Three Kingdoms

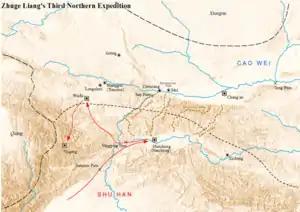
Zhuge Liang's third northern expedition against Cao Wei

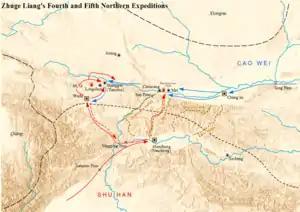
Zhuge Liang's fourth and fifth northern expeditions against Cao Wei

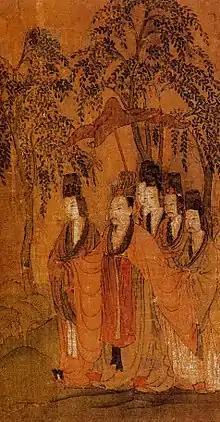
Cao Zhi as depicted in "Goddess of Luo River" (detail) by Gu Kaizhi

In the times of Zhuge Liang's northern offensives, the state of Wu had always been on the defensive against invasions from the north. The area around Hefei was the scene of many bitter battles and under constant pressure from Wei after the Battle of Red Cliffs. Warfare had grown so intense that many of the residents chose to migrate and resettle south of the Yangtze. After Zhuge Liang's death, attacks on the southern Huai River region intensified but nonetheless, Wei could not break through the line of the river defences erected by Wu, which included the Ruxu fortress.